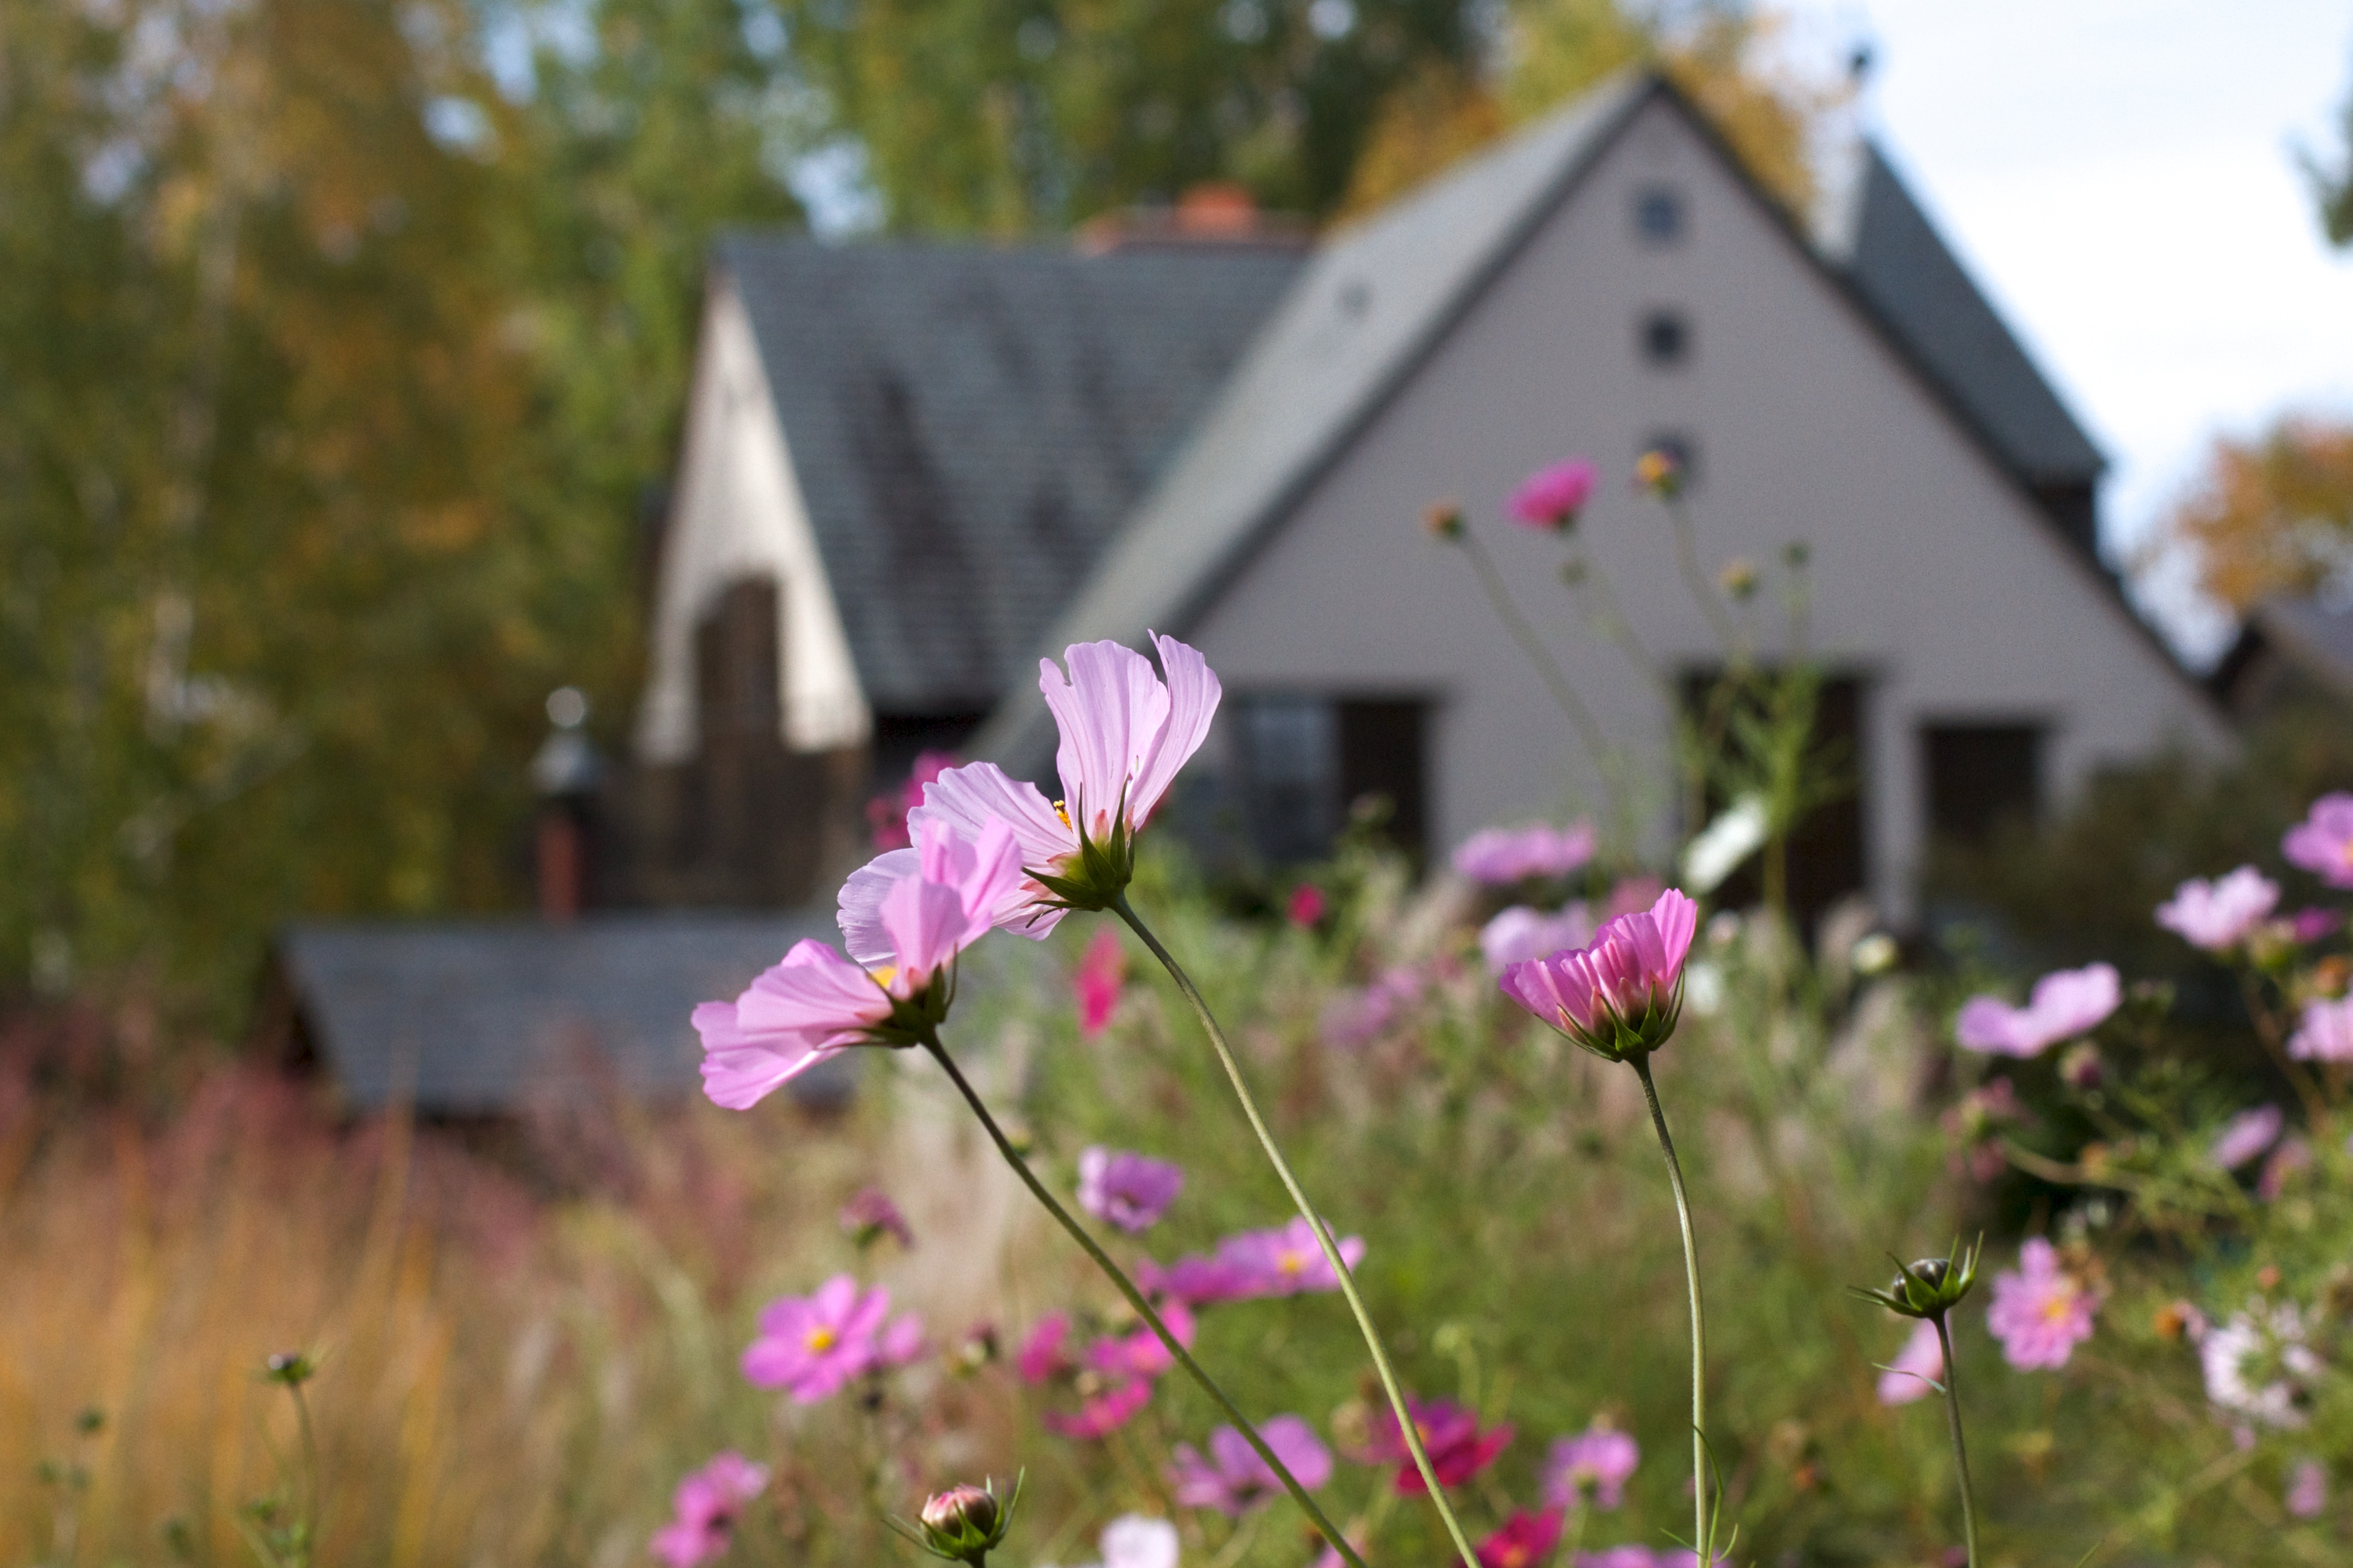
blossom, plant, meadow, flower, autumn, flora, wildflower, flowering plant, garden cosmos